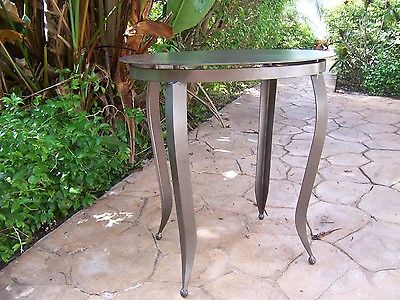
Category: table